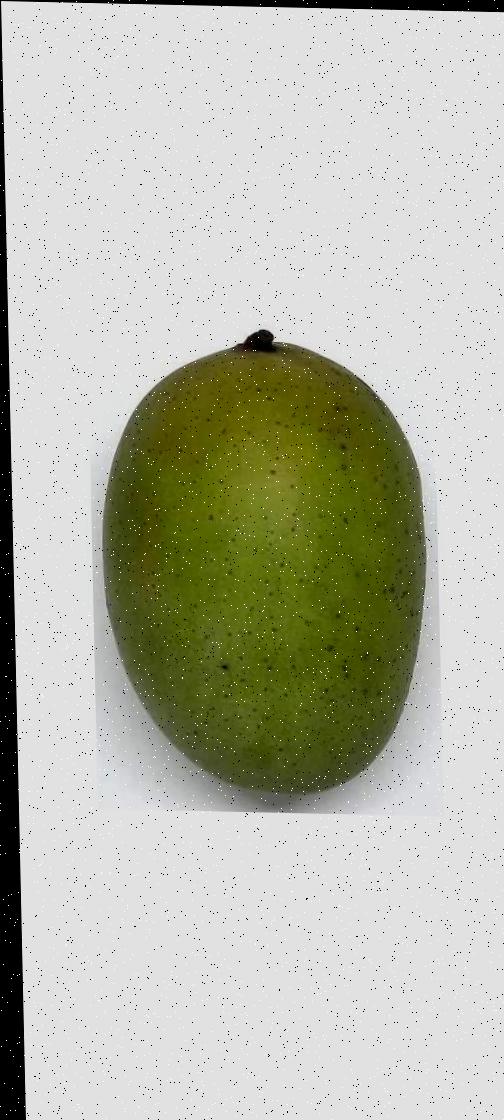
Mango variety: Langra